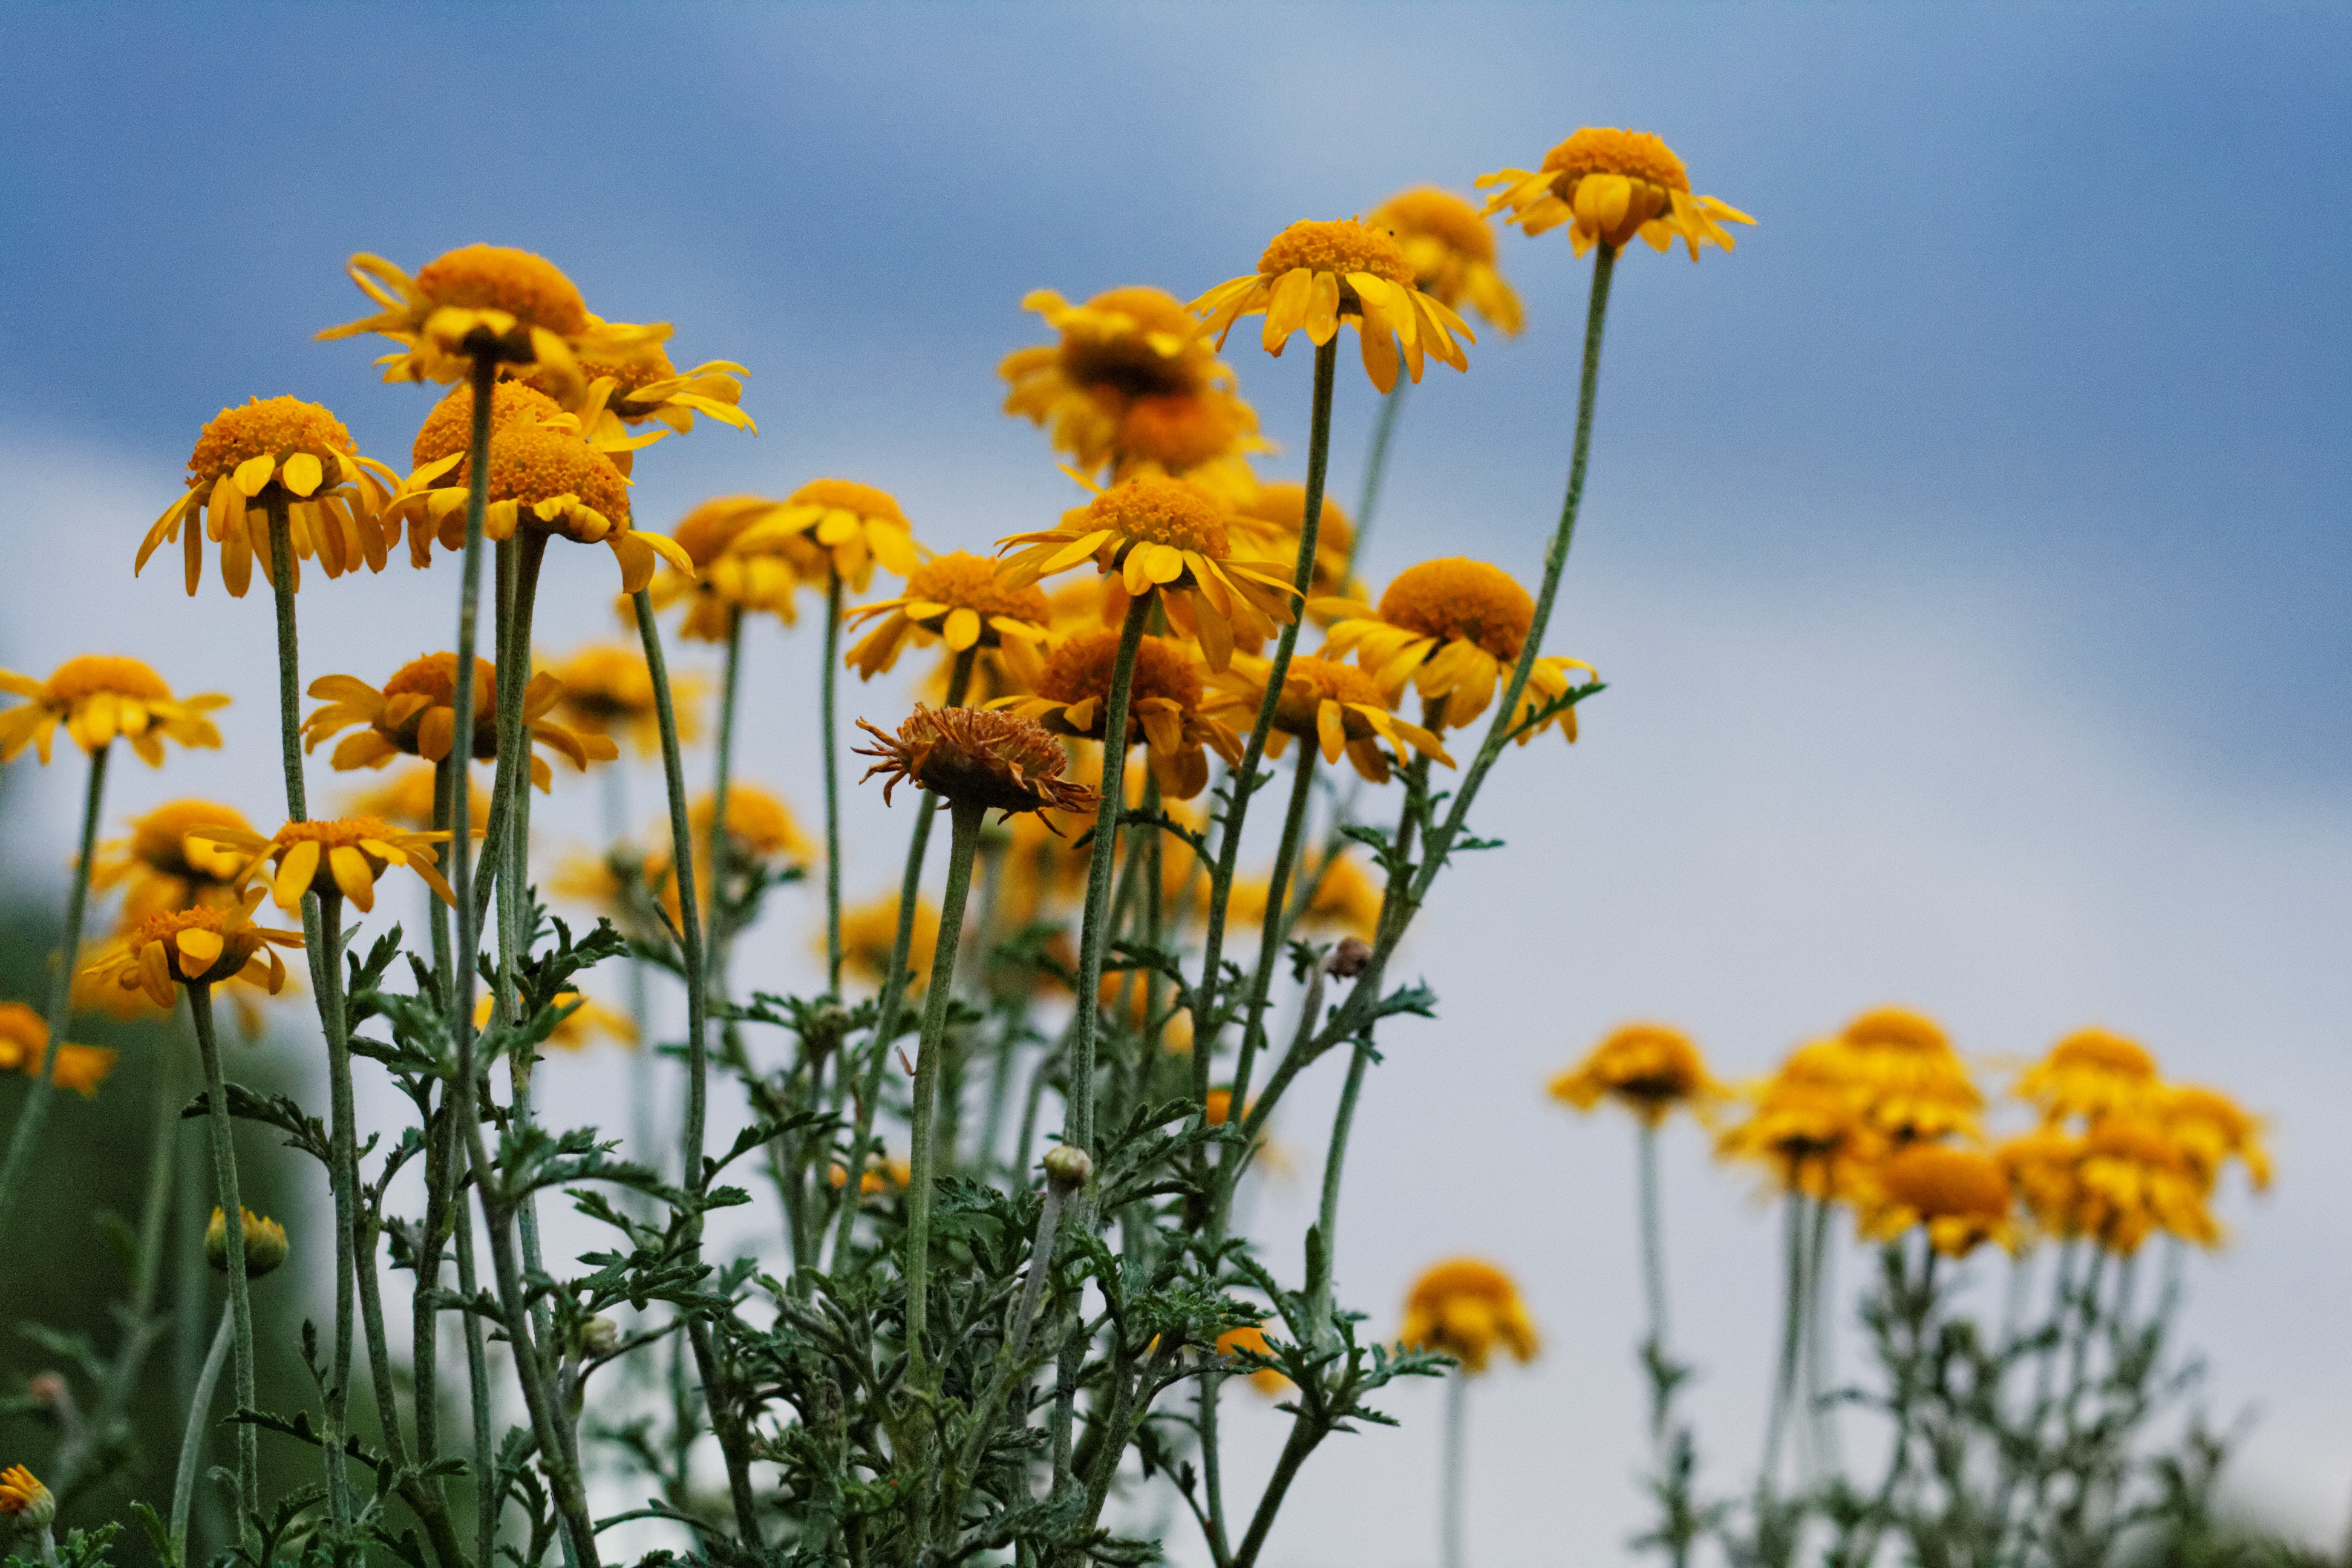
flower, flowering plant, plant, yellow, wildflower, coneflower, sky, tanacetum balsamita, tansy, chamomile, daisy family, mayweed, meadow, plant stem, Forb, prairie, perennial plant